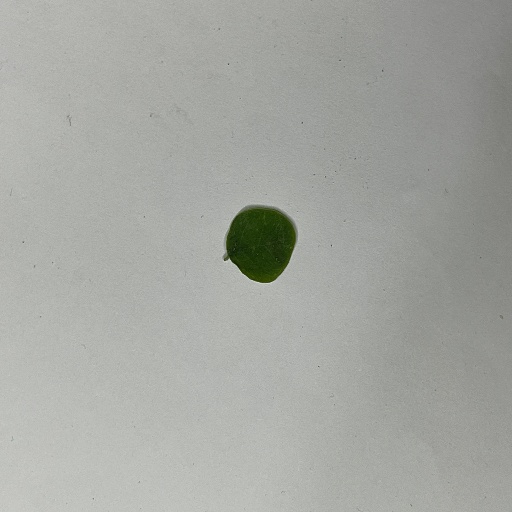
Species: Sojina
Leaf condition: Bacterial Spot